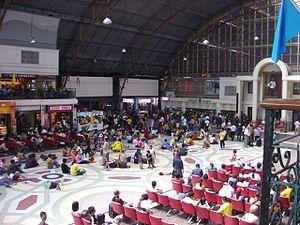
Hualomphong intérieur gare Bangkok Thailande Octobre 2006 2007-04-12 (original upload date) Photographie prise en octobre 2006 par Funad
Bangkok est la capitale de la Thaïlande. La ville a également le statut de province.